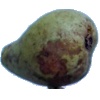
Label: Pear Stone 1